After Burner

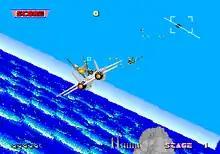
Arcade version

The game allows the player to control an F-14 Tomcat jet airplane. At the start of the game, the player takes off from an aircraft carrier called the "SEGA Enterprise" on a mission to destroy enemy jets over 18 stages.